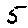
Label: 5